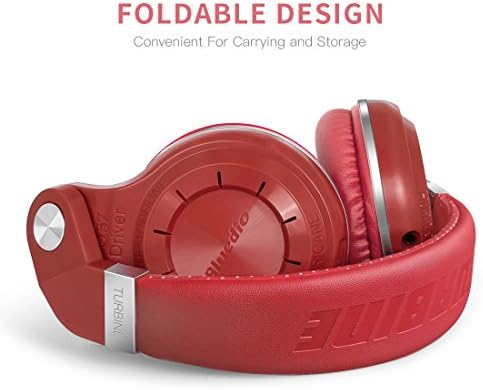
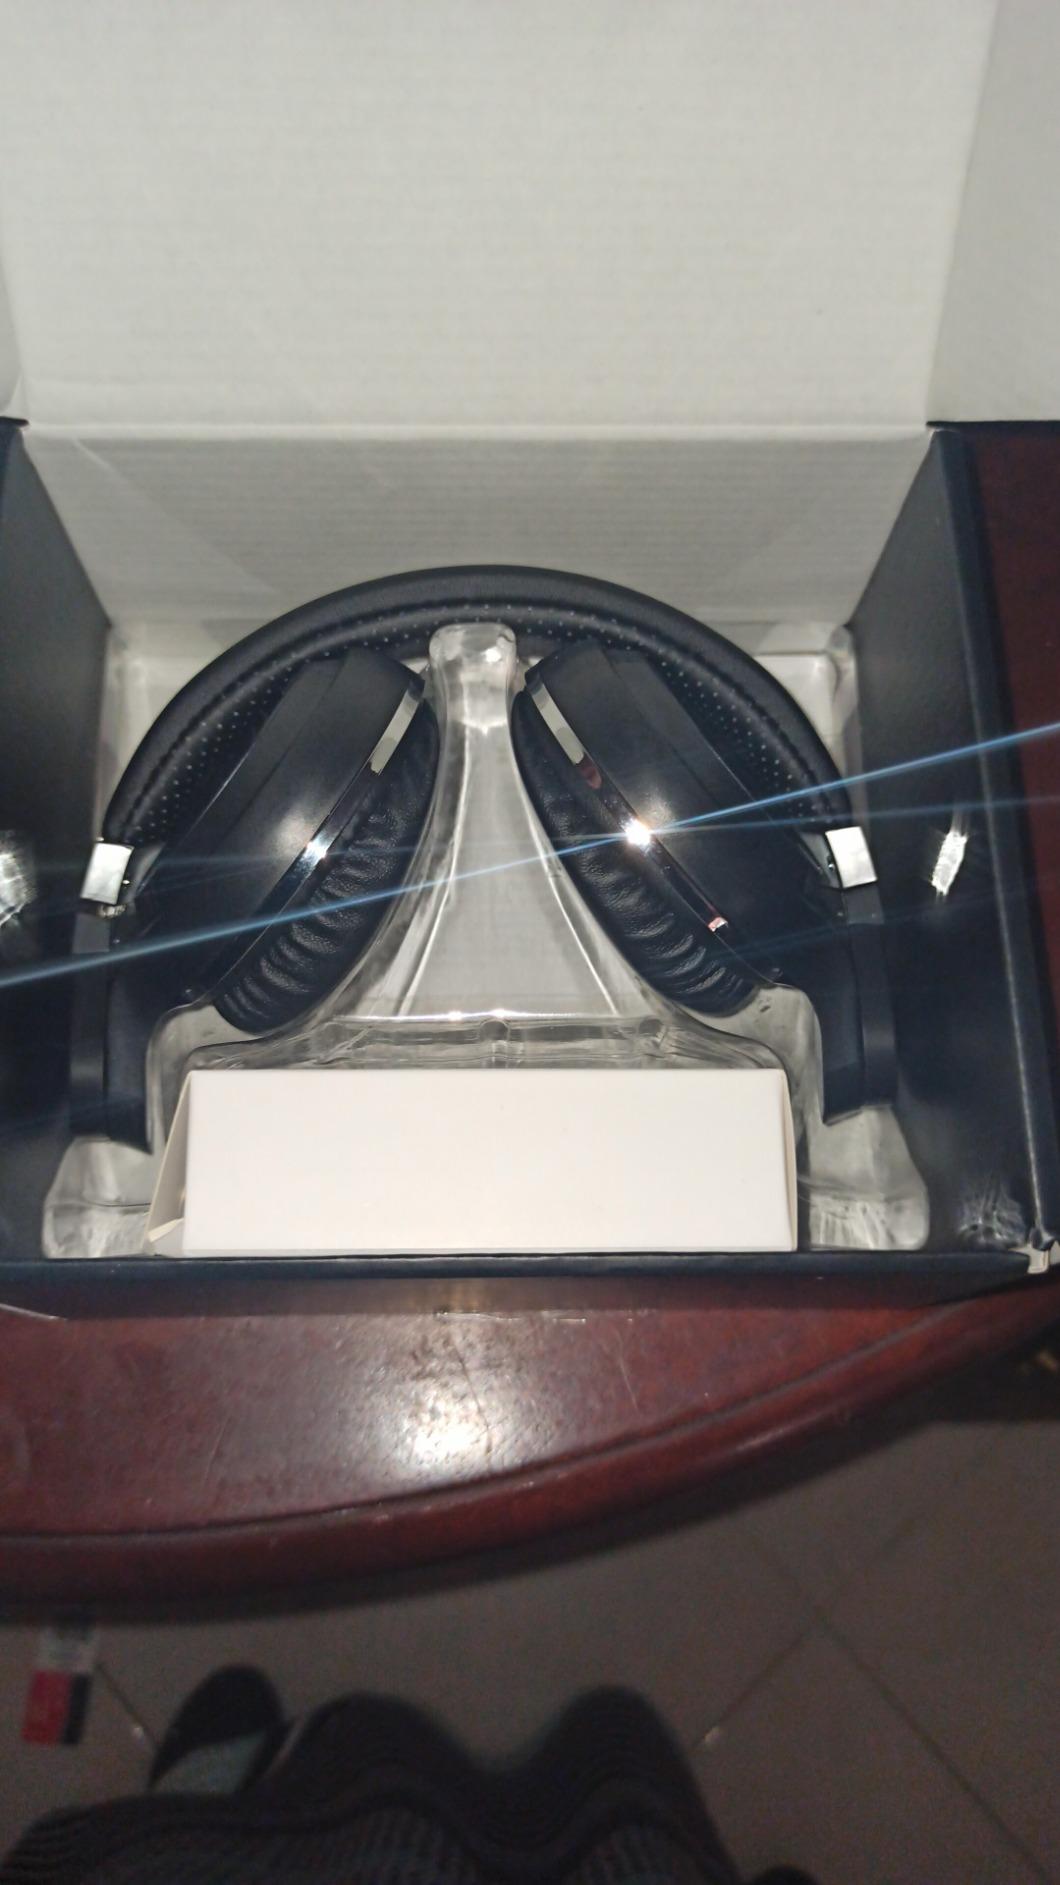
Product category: headphones
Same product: no